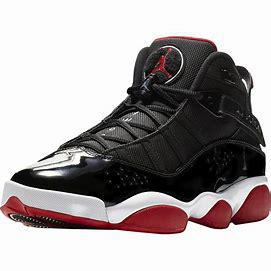
Brand: Jordan
Model: 6 Rings